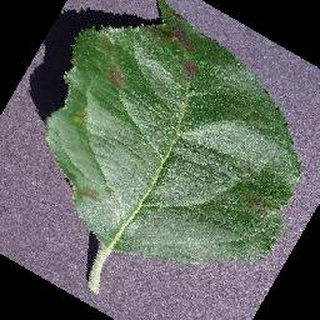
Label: apple_apple_scab